218 BC

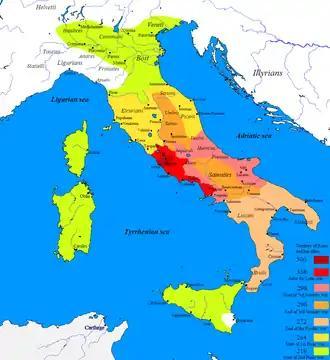
Roman expansion in Italy from 500 BC to 218 BC through the Latin War (light red), Samnite Wars (pink/orange), Pyrrhic War (beige), and First and Second Punic War (yellow and green).

Year 218 BC was a year of the pre-Julian Roman calendar. At the time it was known as the Year of the Consulship of Scipio and Longus (or, less frequently, year 536 "Ab urbe condita"). The denomination 218 BC for this year has been used since the early medieval period, when the Anno Domini calendar era became the prevalent method in Europe for naming years.